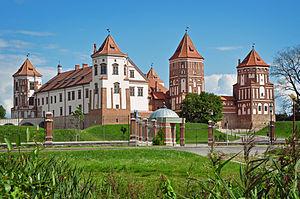
Le château de Mir est un site inscrit depuis 2000 sur la liste du patrimoine mondial de l'Unesco, situé en Biélorussie à proximité de Mir. Il s'agit à la fois d'une forteresse et d'une résidence dont l'origine remonte au XVᵉ siècle. Érigé suivant les styles gothique, baroque et renaissance, le château était la propriété de la puissante maison aristocratique des Radziwiłł.
Mir est une commune urbaine de la voblast de Hrodna ou oblast de Grodno, en Biélorussie. Sa population s'élevait à 2 305 habitants en 2017.
La Biélorussie ou Bélarus, en forme longue la république de Biélorussie ou la république du Bélarus, est un pays d'Europe orientale sans accès à la mer, bordée par la Lettonie au nord, par la Russie au nord-est et à l'est, par l'Ukraine au sud, par la Pologne à l'ouest et par la Lituanie au nord-ouest.